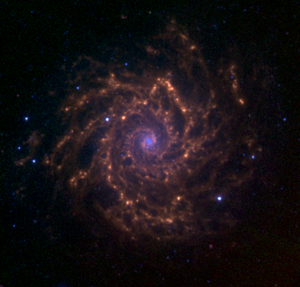
M74 est une galaxie spirale qui est à 9,0 ± 1,1 Mpc de la Voie lactée. Elle est située dans la constellation des Poissons. Elle a été découverte par l'astronome français Pierre Méchain en 1780, puis observée par Charles Messier qui l'intégra dans son catalogue quelques semaines plus tard.